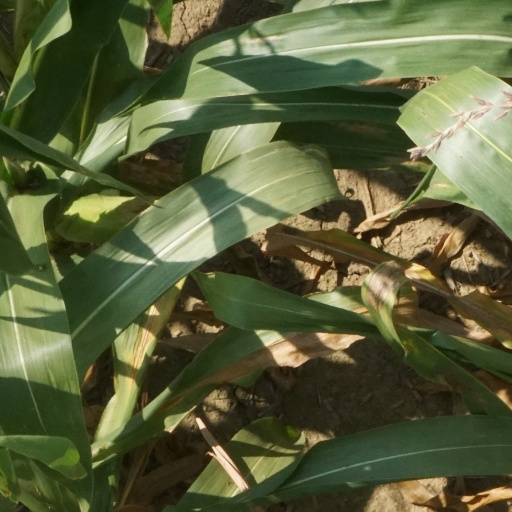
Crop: maize; corn